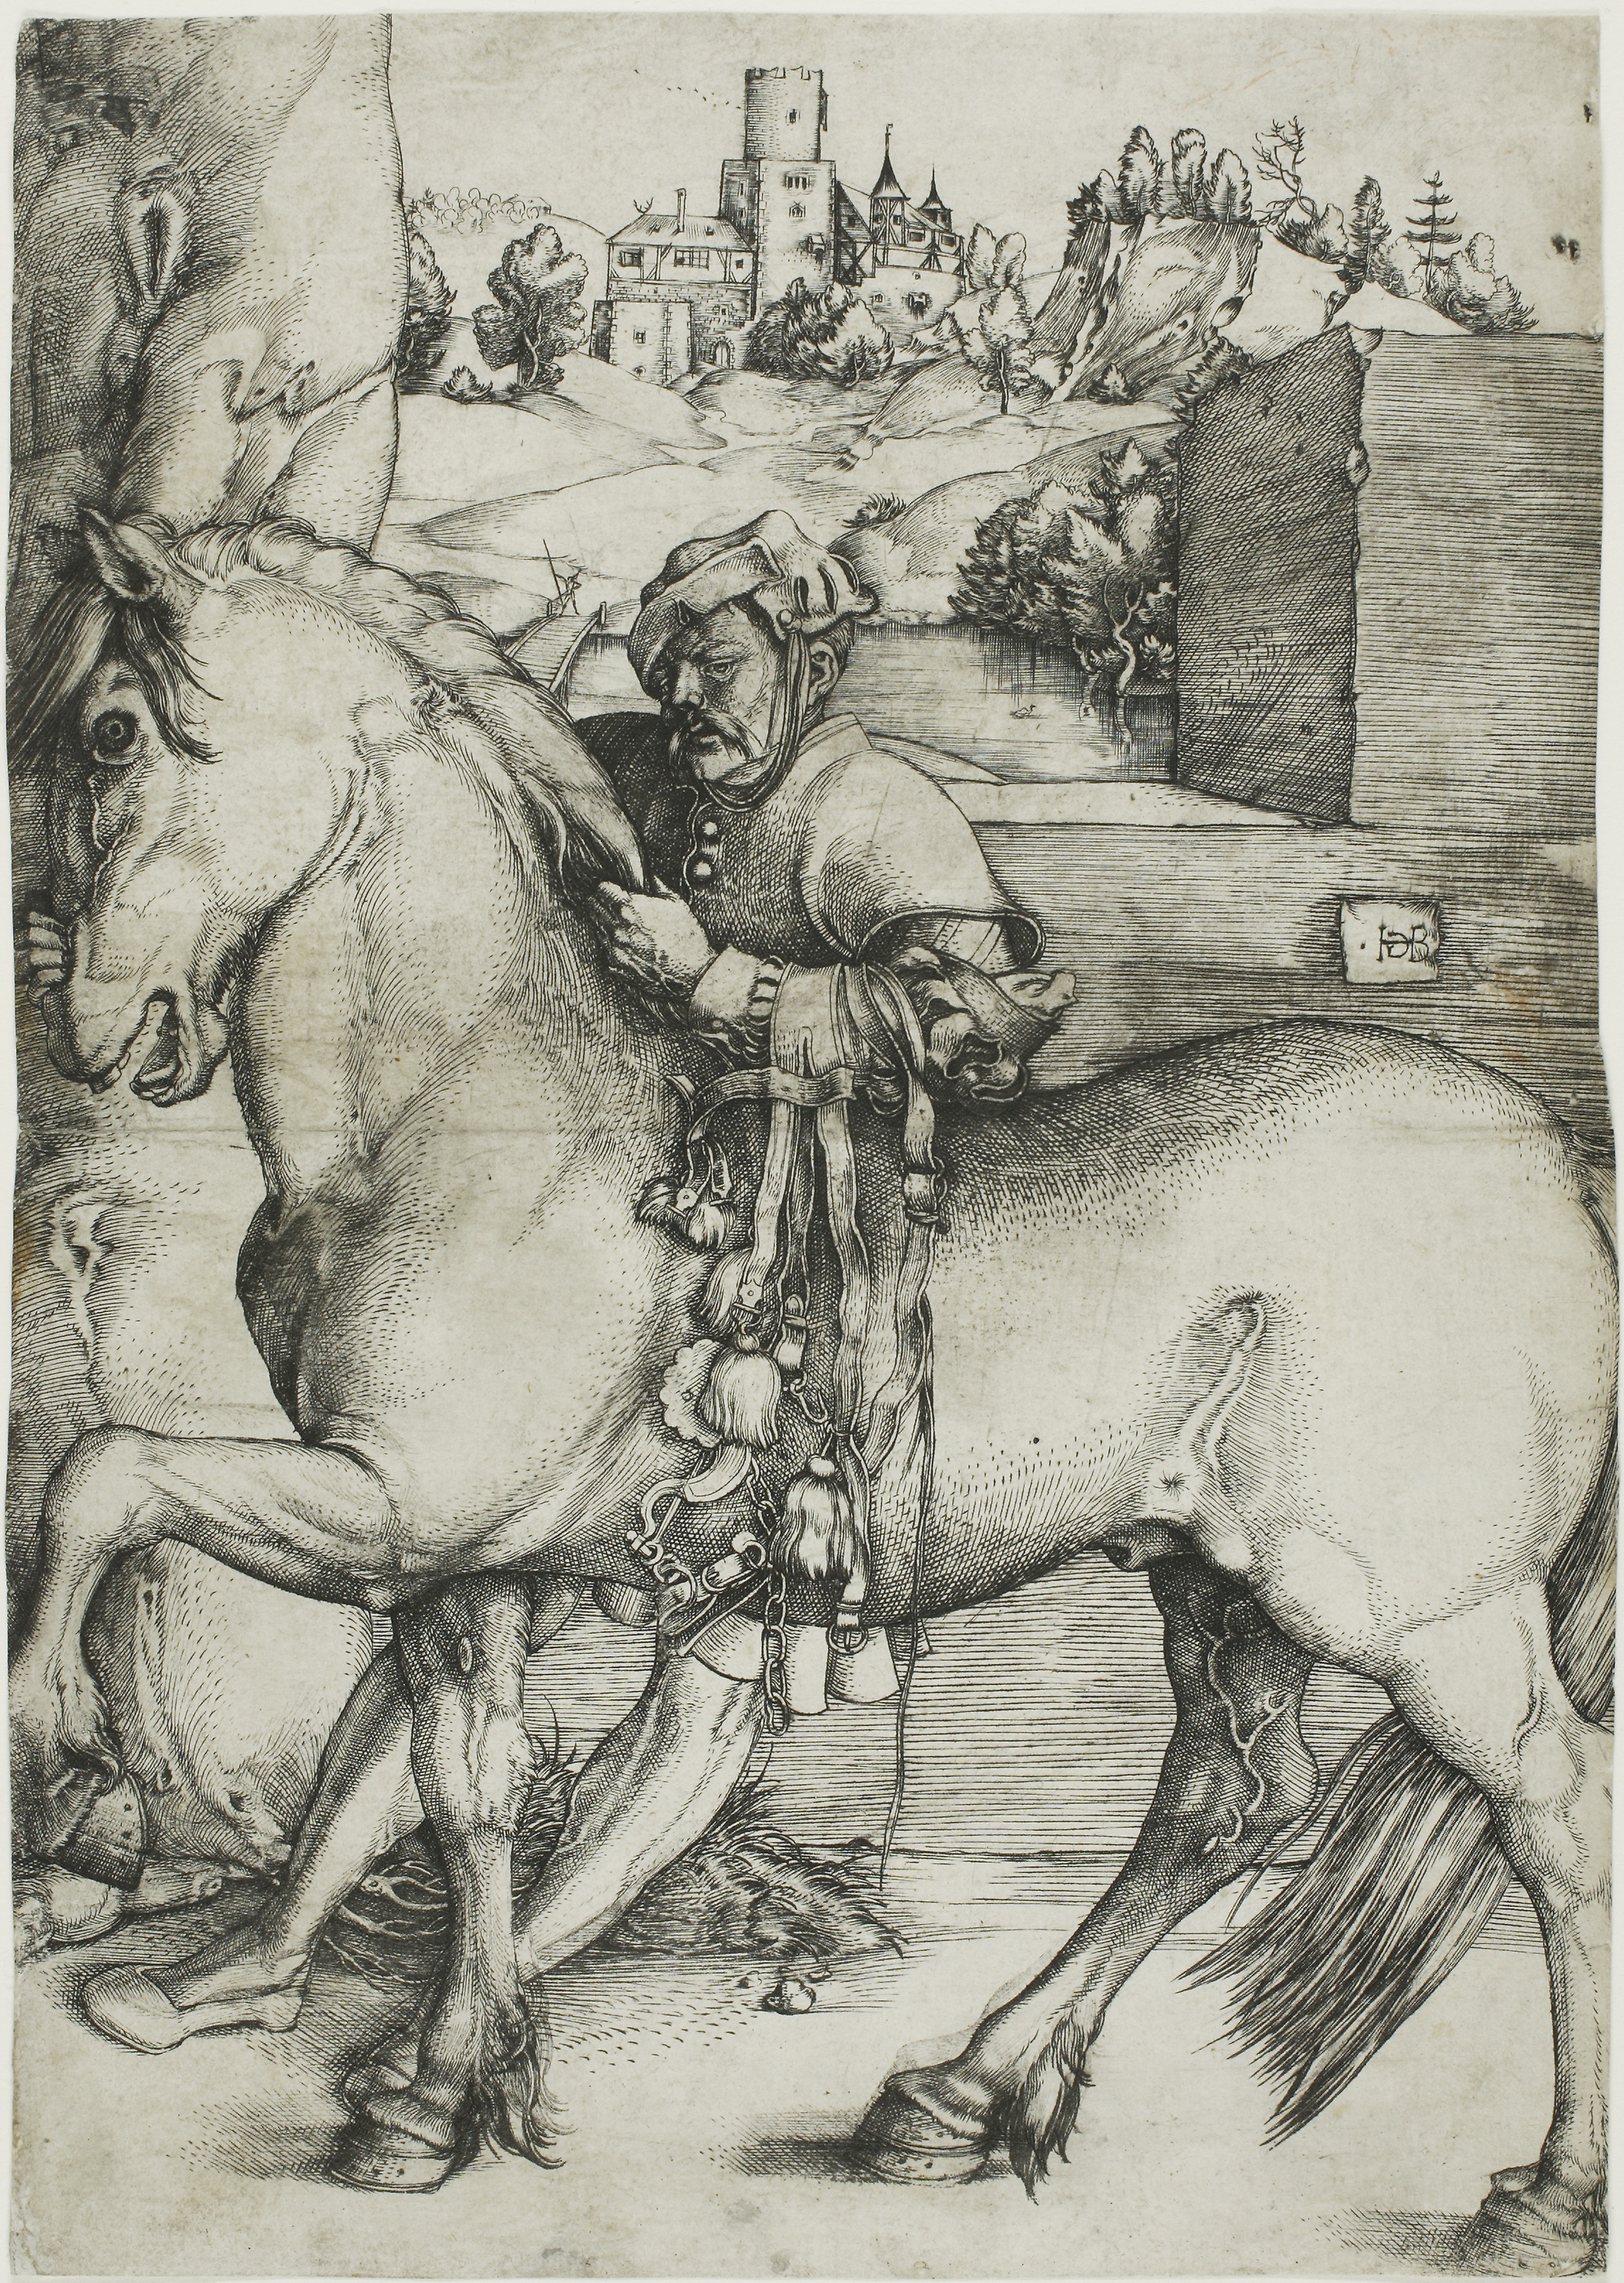
horse, horse like mammal, black and white, fauna, art, drawing, pack animal, figure drawing, mythology, mane, sketch, horse tack, stallion, visual arts, tree, history, mustang horse, artwork, illustration, bridle, middle ages